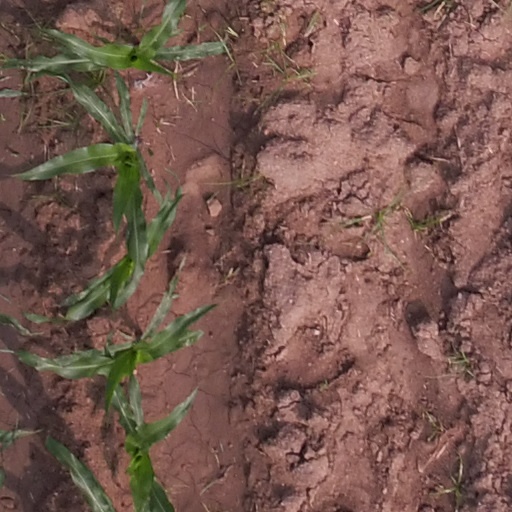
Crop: maize; corn